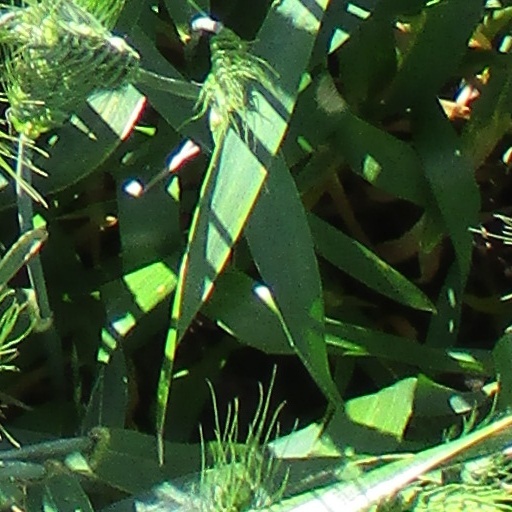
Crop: wheat